Manchester Bolton & Bury Canal

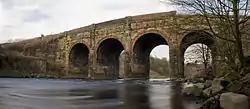
Prestolee Aqueduct

The canal was originally supplied by the River Irwell in Bury, at the Weddell Brook tributary. This proved insufficient for local industry and in 1842 Elton Reservoir at Bury was built to become the canal's principal supply. Although the Bury and Bolton arms are on one level, the Salford arm used seventeen broad locks, including some in staircases (Nob End, for example), to descend over from the summit level to the lowest point at Salford. Robert Fulton had proposed an inclined plane at Nob End, but this design was rejected. The connection with Fletcher's Canal near Clifton Aqueduct was made by a single lock long by wide, with a drop of .